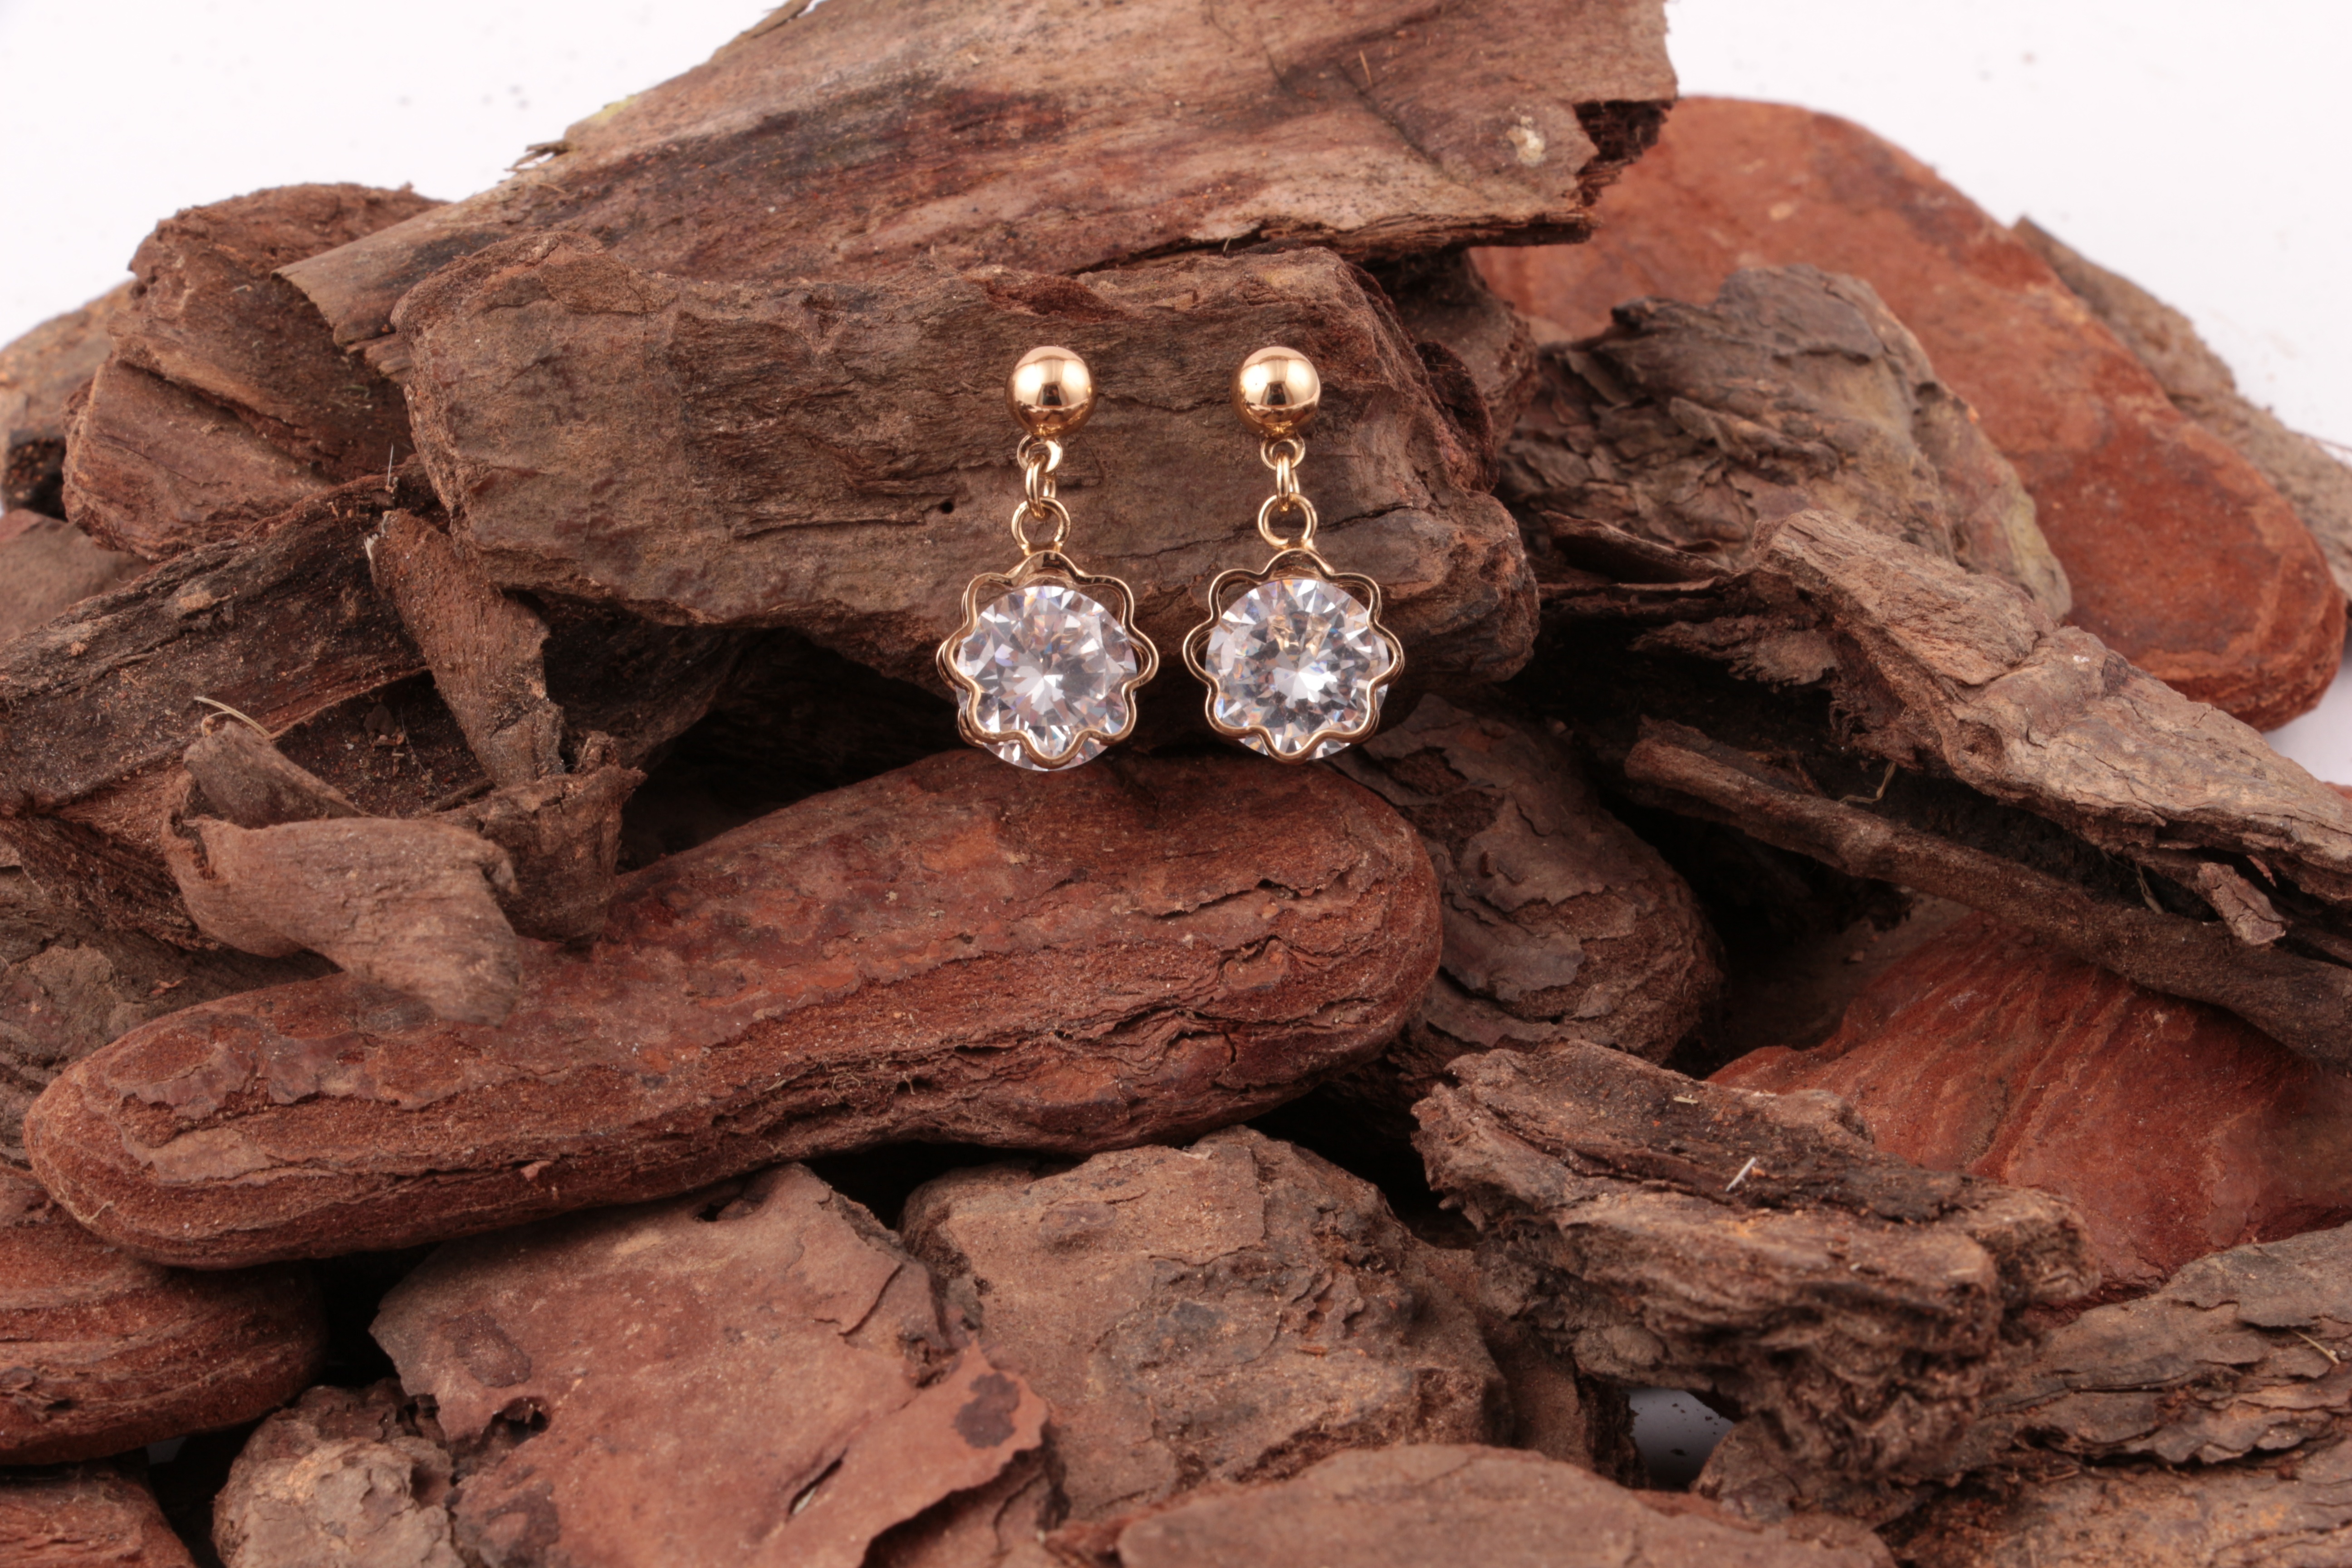
rock, wood, material, earring, jewellery, jewel, gold